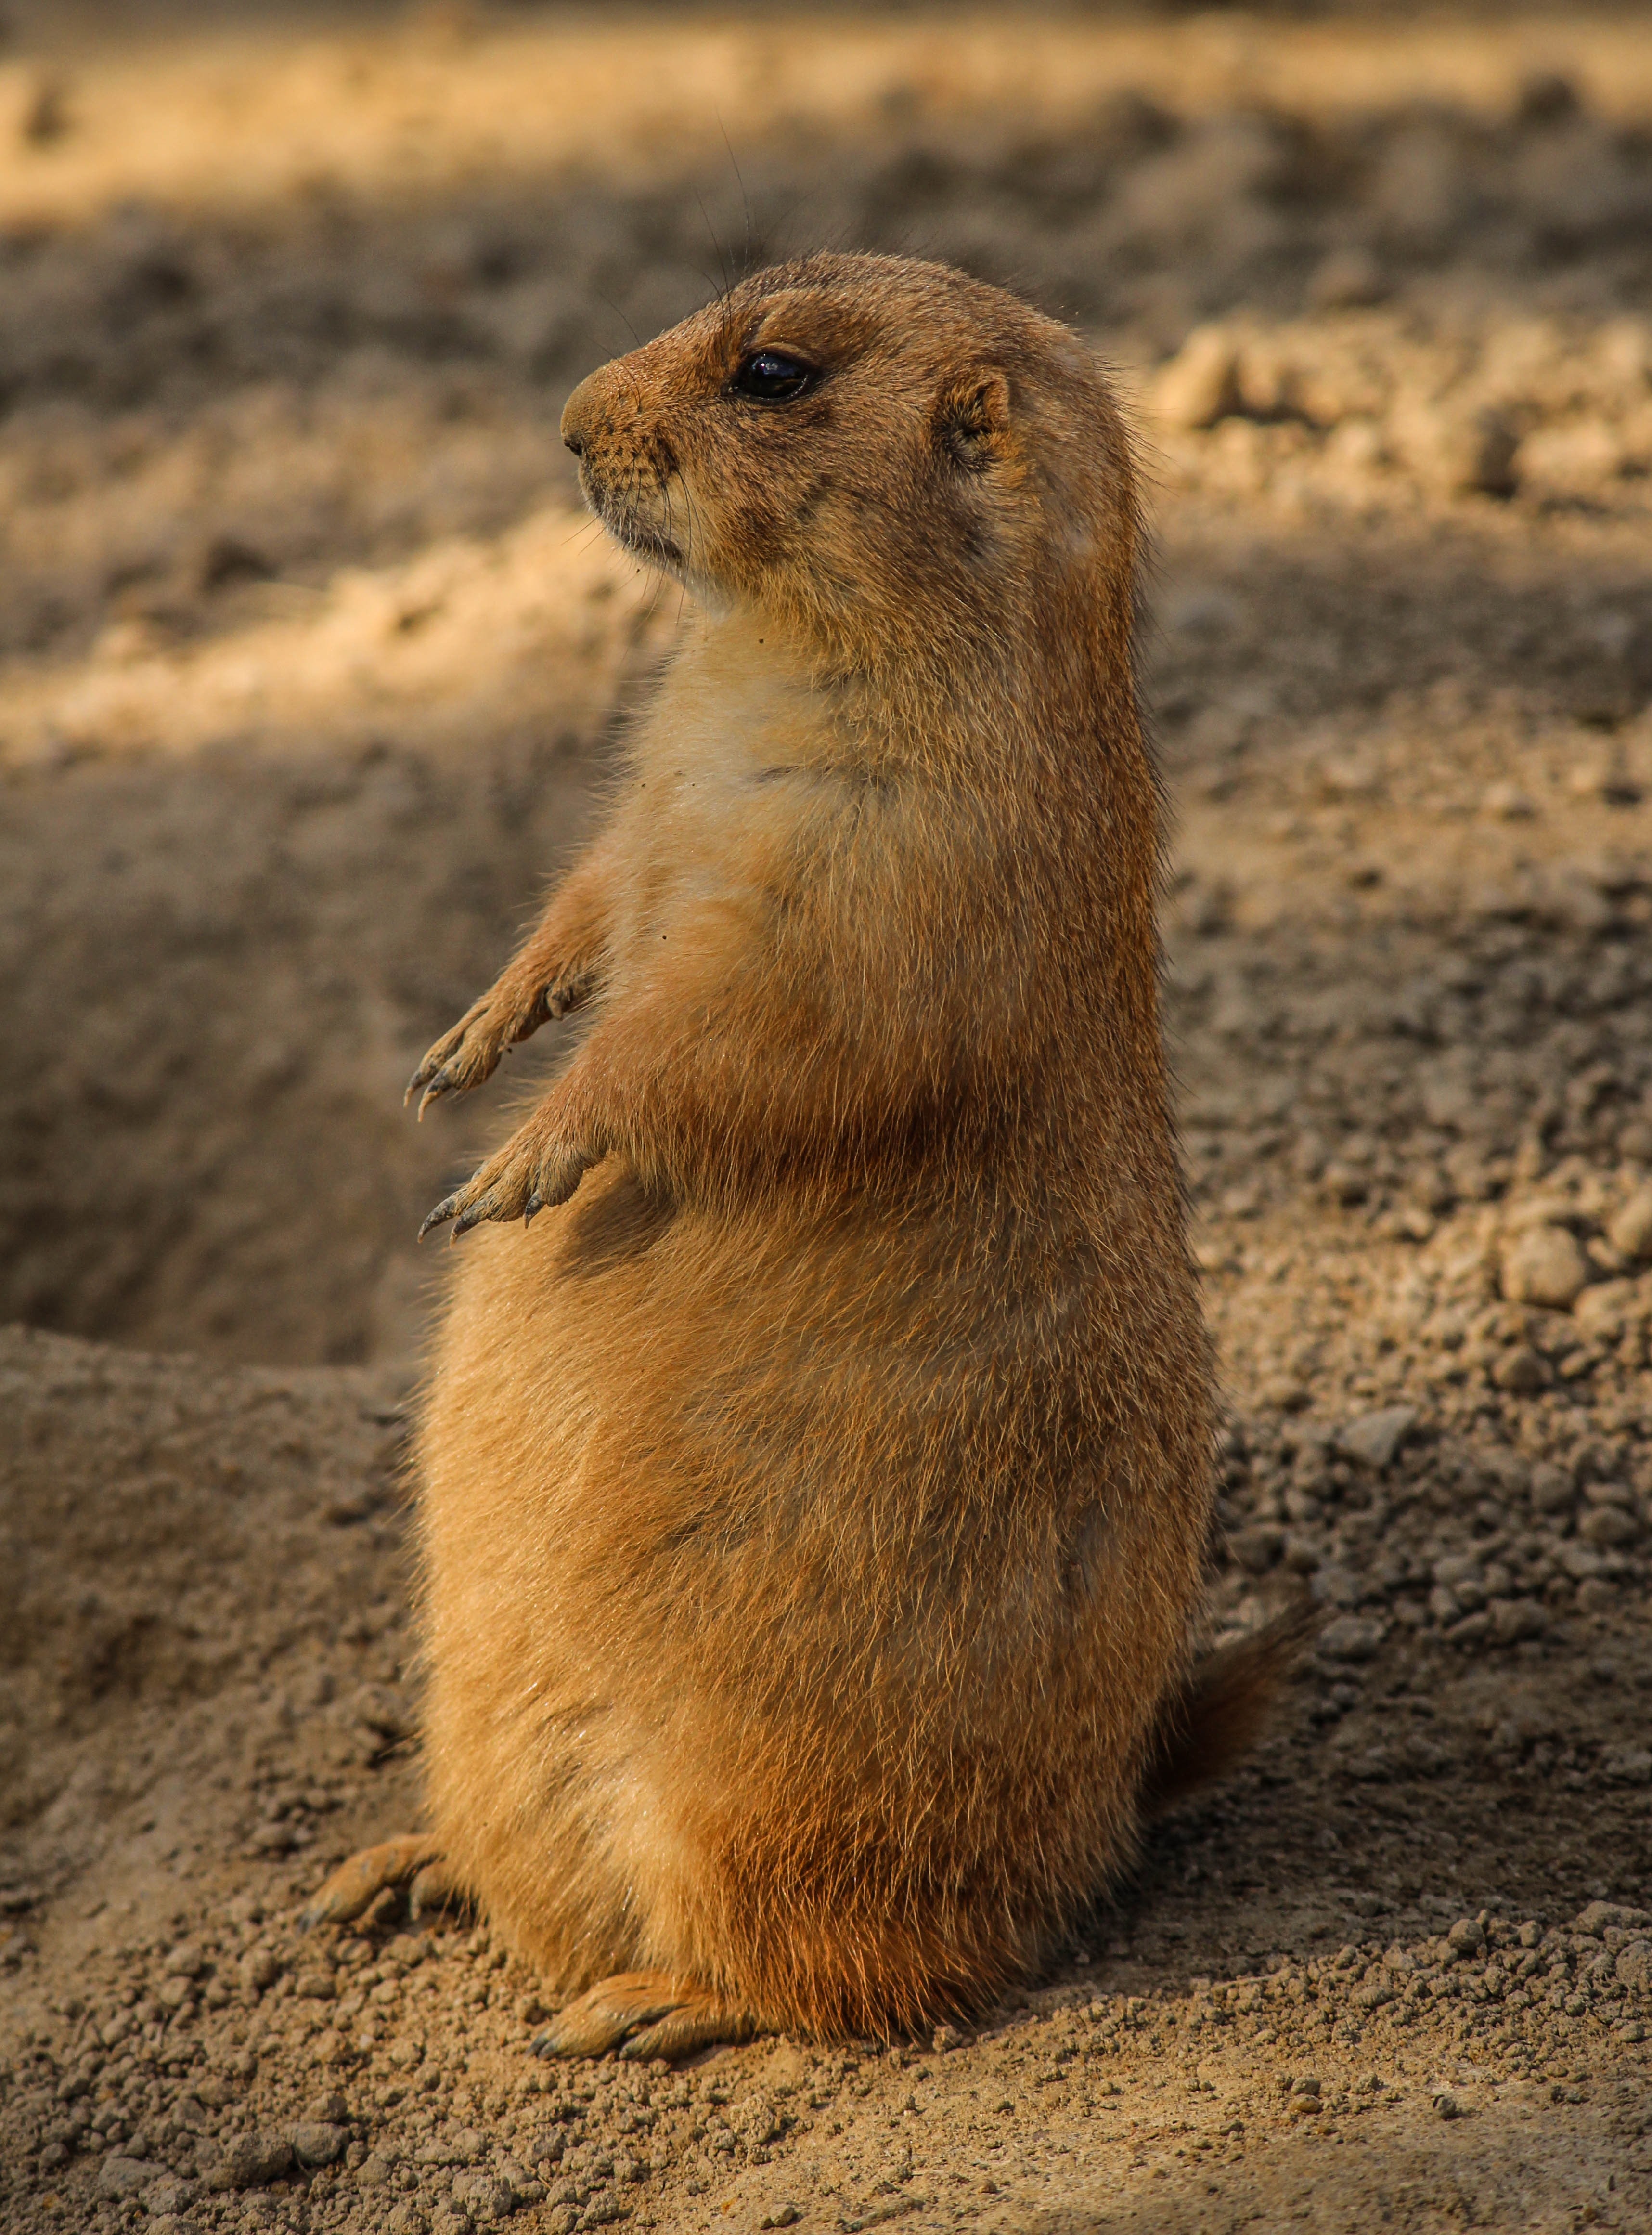
mammal, vertebrate, prairie dog, gopher, Groundhog day, Arizona Black tailed Prairie Dog, squirrel, rodent, terrestrial animal, groundhog, wildlife, prairie, snout, whiskers, adaptation, marmot, fur, beaver, fawn